Banned Books Week

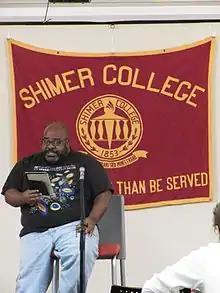
A Banned Books Week "read out" at Shimer College

The event has been held during the last full week of September since 1982. Banned Books Week is intended to encourage readers to examine challenged literary works and to promote intellectual freedom in libraries, schools, and bookstores. Its goal is "to teach the importance of our First Amendment rights and the power of literature, and to draw attention to the danger that exists when restraints are imposed on the availability of information in a free society." Offering Banned Books Week kits, the ALA sells posters, buttons, and bookmarks to celebrate the event.